Jane Triche Milazzo

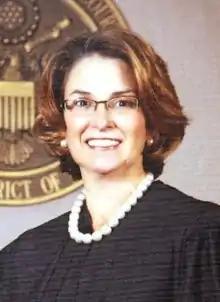

Jane Margaret Triche Milazzo (born March 2, 1957) is a United States district judge of the United States District Court for the Eastern District of Louisiana.